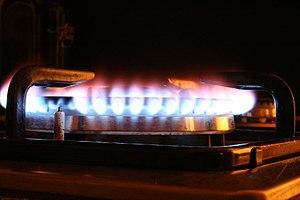
Flamme bleue de la combustion du gaz / Cuisinière à gaz Norsk bokmål: Gass forbrenner i en gassovn